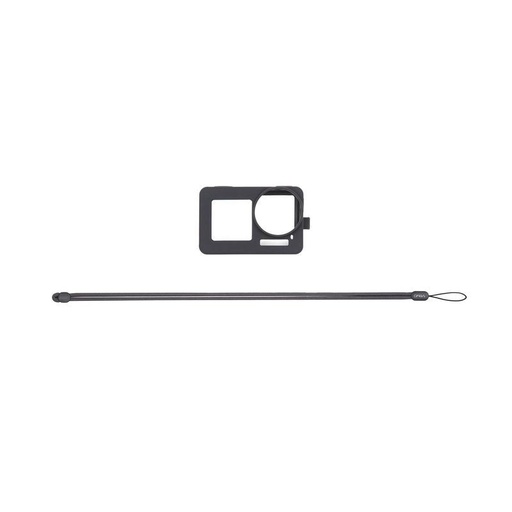
DJI Силиконов кейс за DJI Osmo Action
Характеристики: Силиконовият кейс за DJI Osmo Action е с високо качество. За направата му са използвани най-висококачествените и издръжливи материали. Корпусът е проектиран така, че да не влияе неблагоприятно върху работата на вашата камера, а специалните отвори позволяват безпроблемен достъп до слотове за зареждане или карти с памет. Силиконов материал, безопасен и антишоков, съхранявайте в джоба вашия DJI Osmo Action без драскотини Повърхността на защитния капак е противоплъзгаща, дръжте здраво DJI Osmo Action в ръцете си Изработен от силиконов материал с висока плътност, за да се гарантира дълготраен живот на камерата Опростен, но класически дизайн, за да бъде лесно слагането или премахването Интерфейсите за бутоните и USB порта са перфектно покрити чрез силиконовия капак Удълженият отвор на защитния капак може да поддържа каишка за закачване на врата или ръката
Brand: DJI
Category: Cameras & Optics > Camera & Optic Accessories > Camera Parts & Accessories > Camera Bags & Cases > Camera Soft Pouches